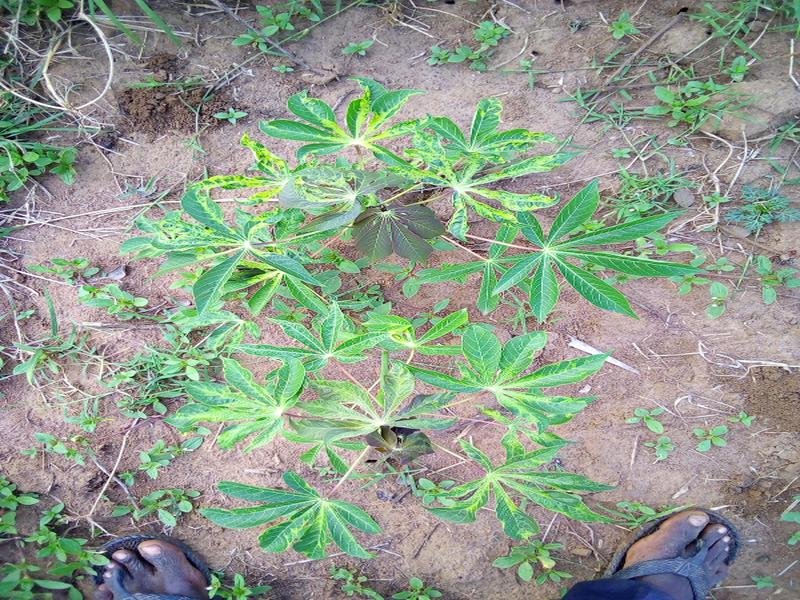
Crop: cassava
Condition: mosaic_disease